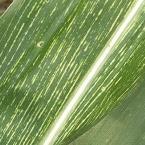
Crop: Maize
Condition: stripe-d